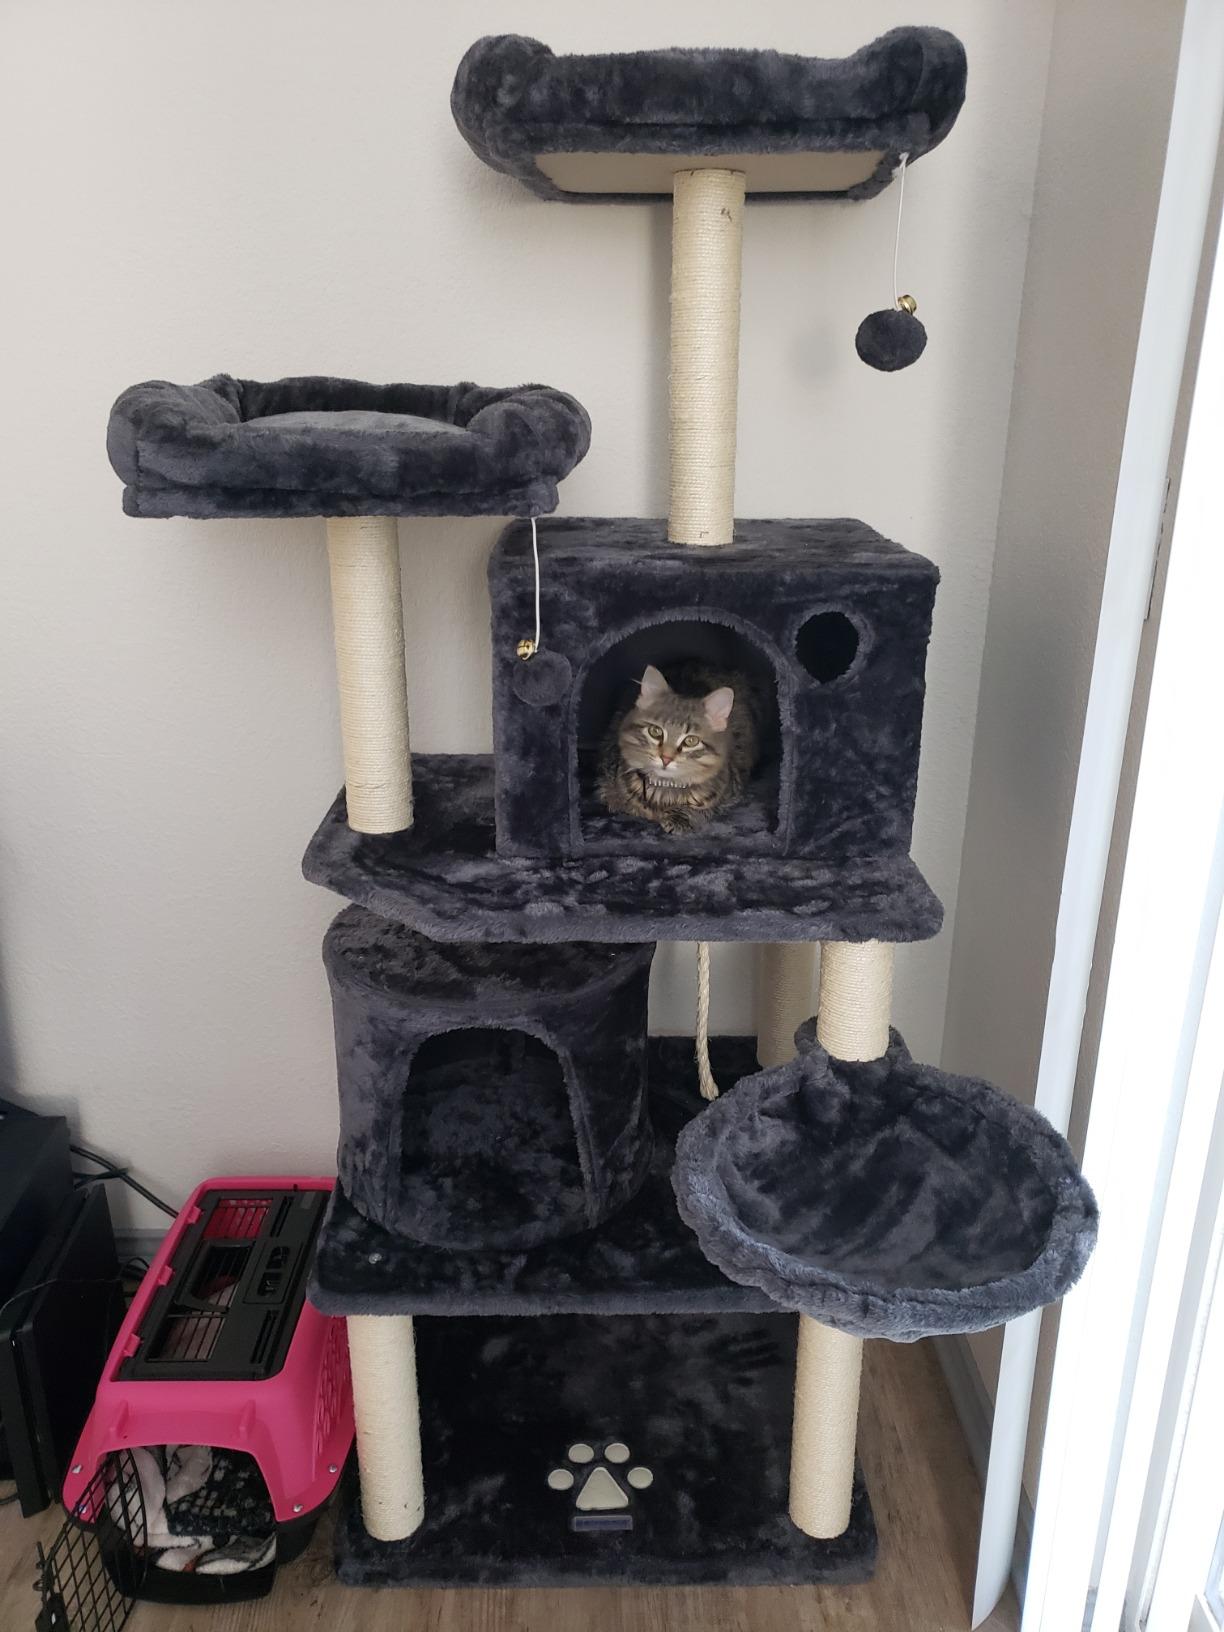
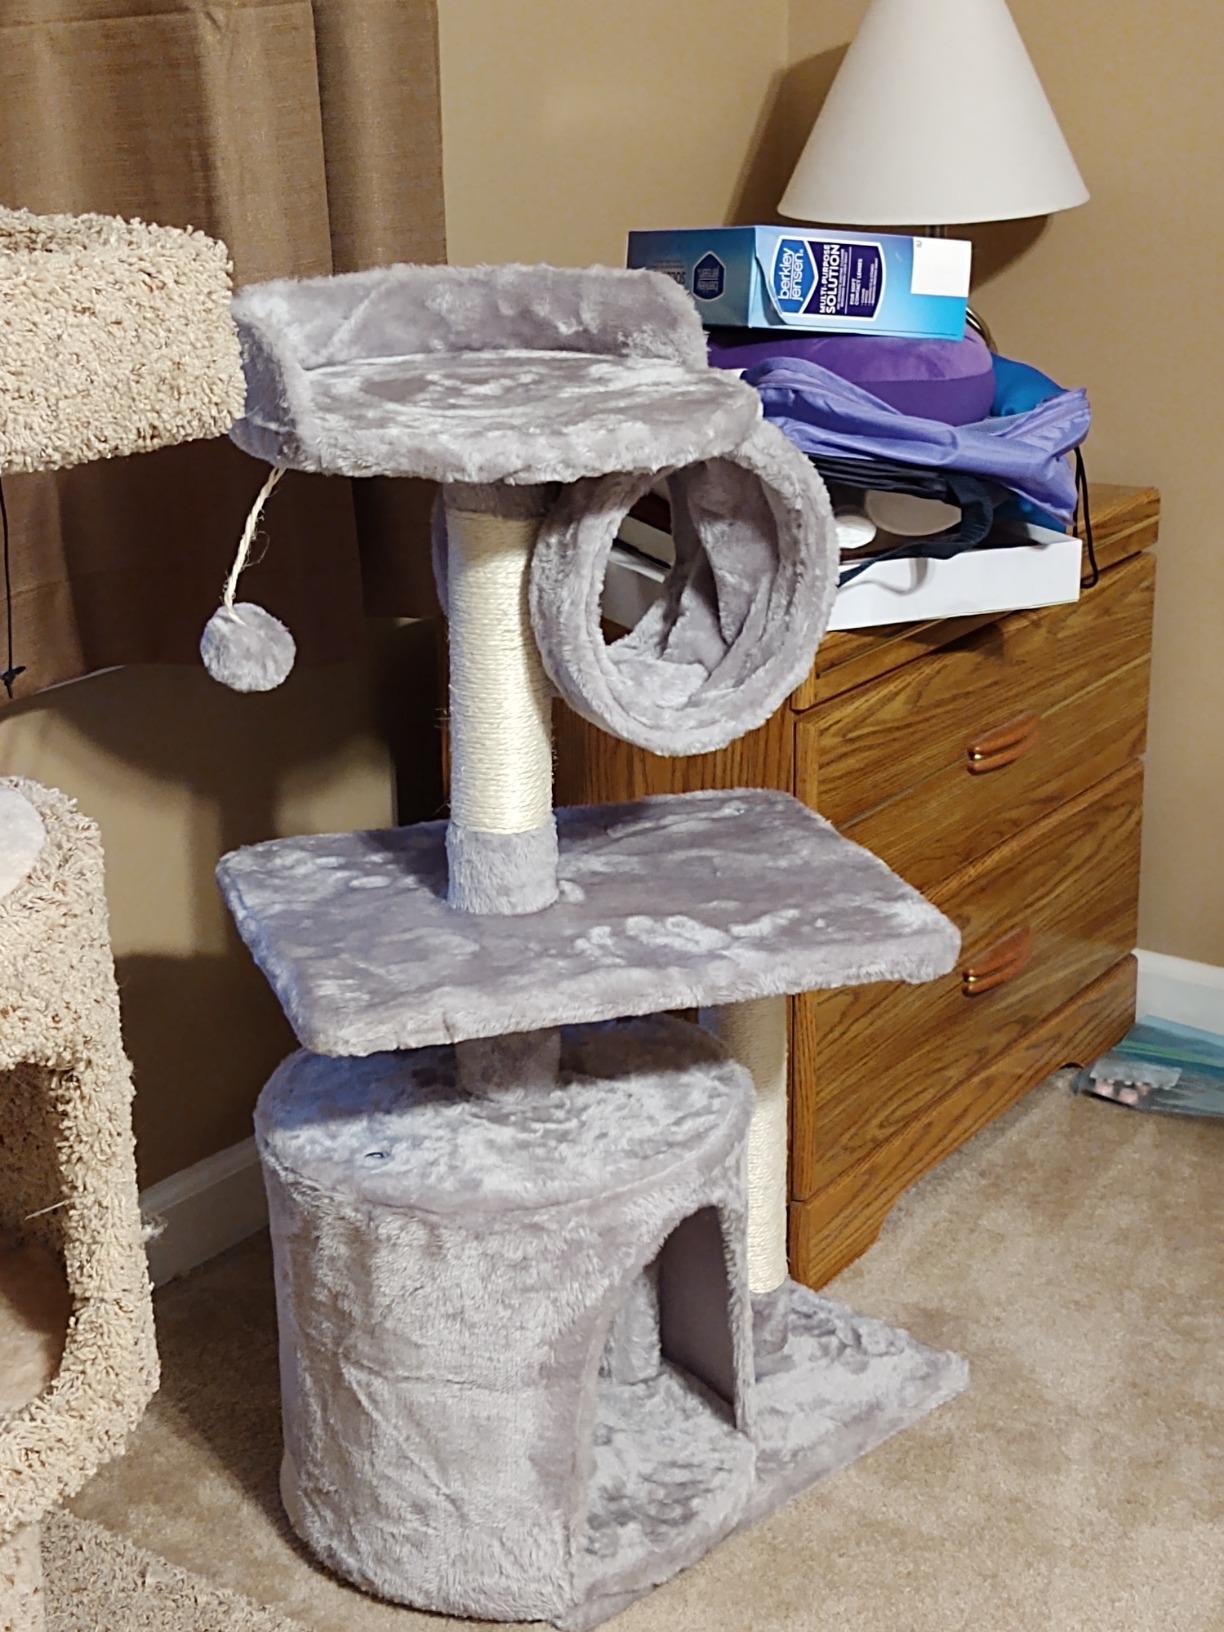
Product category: items_cat tree
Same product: no